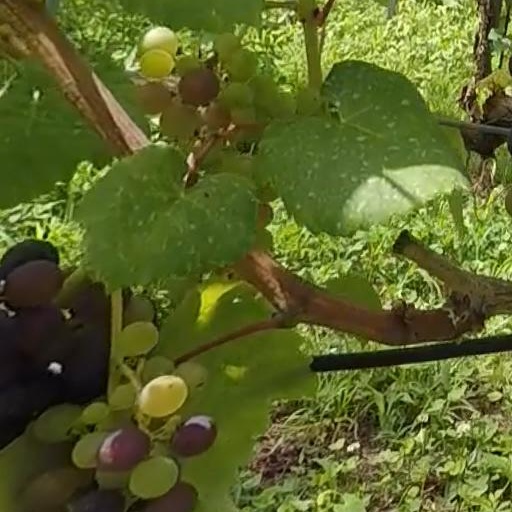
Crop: grape